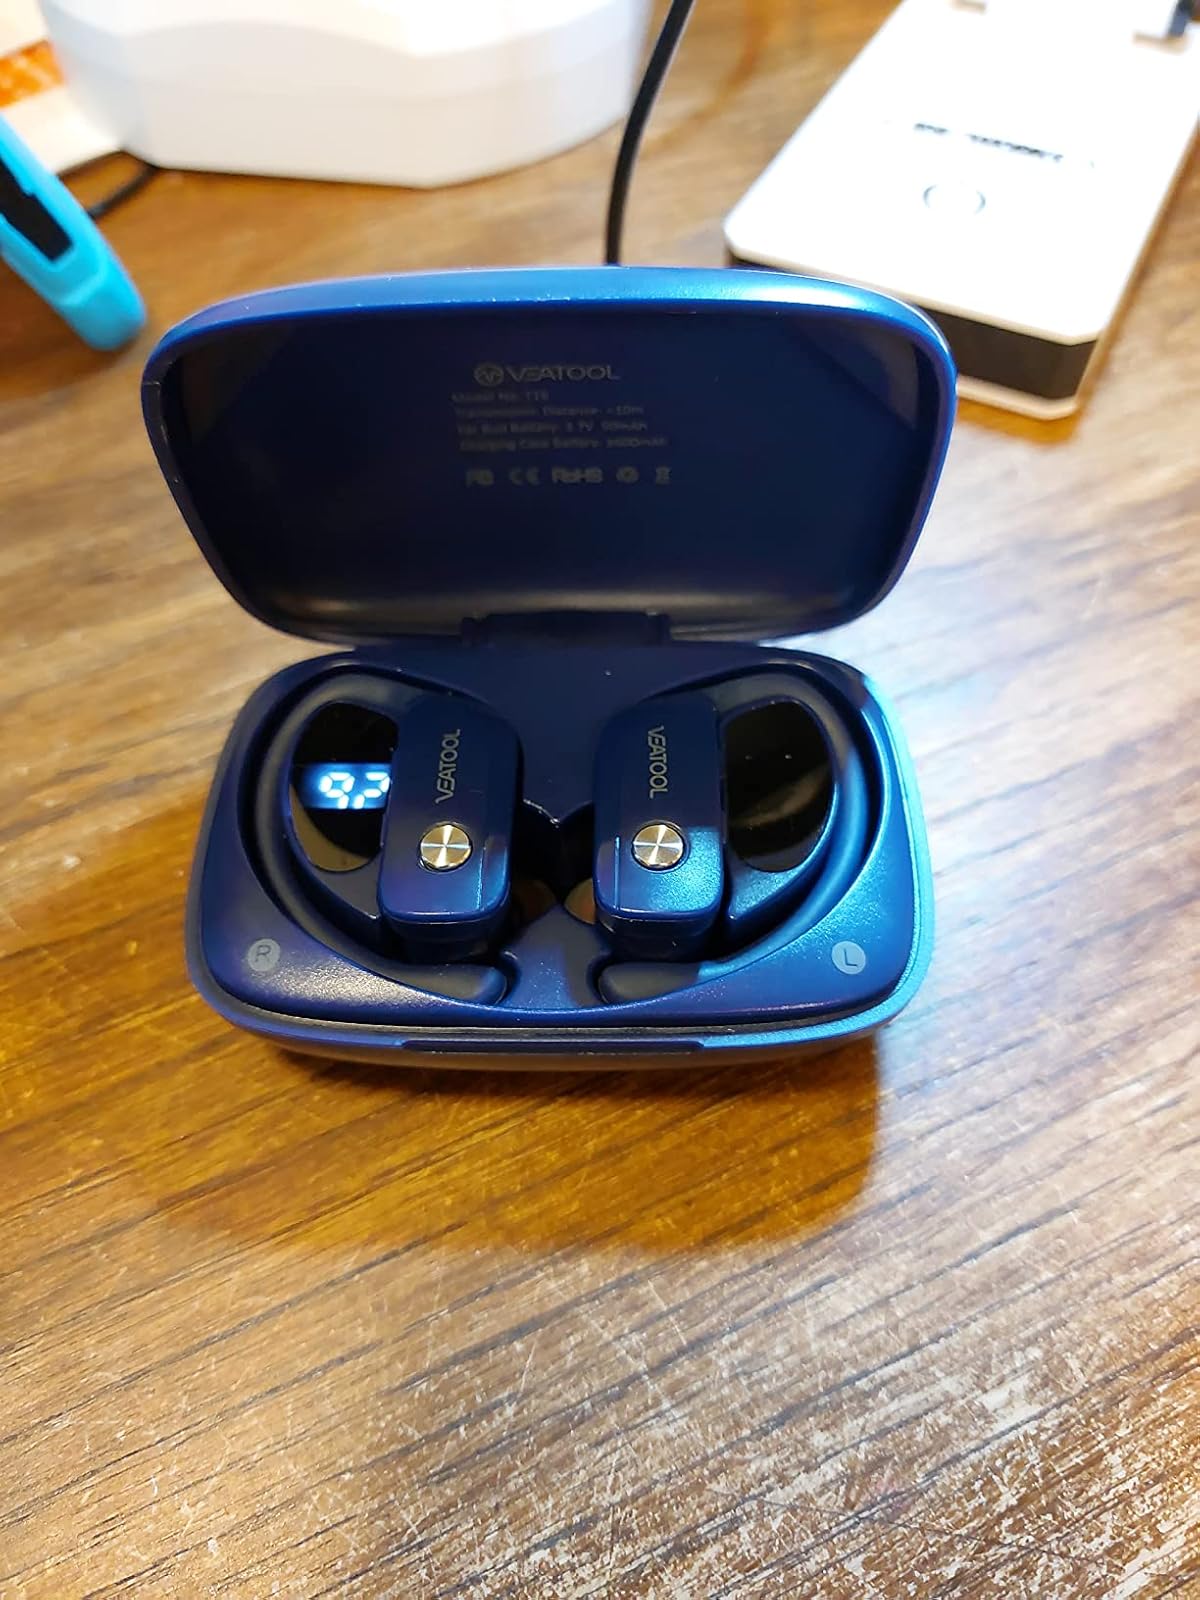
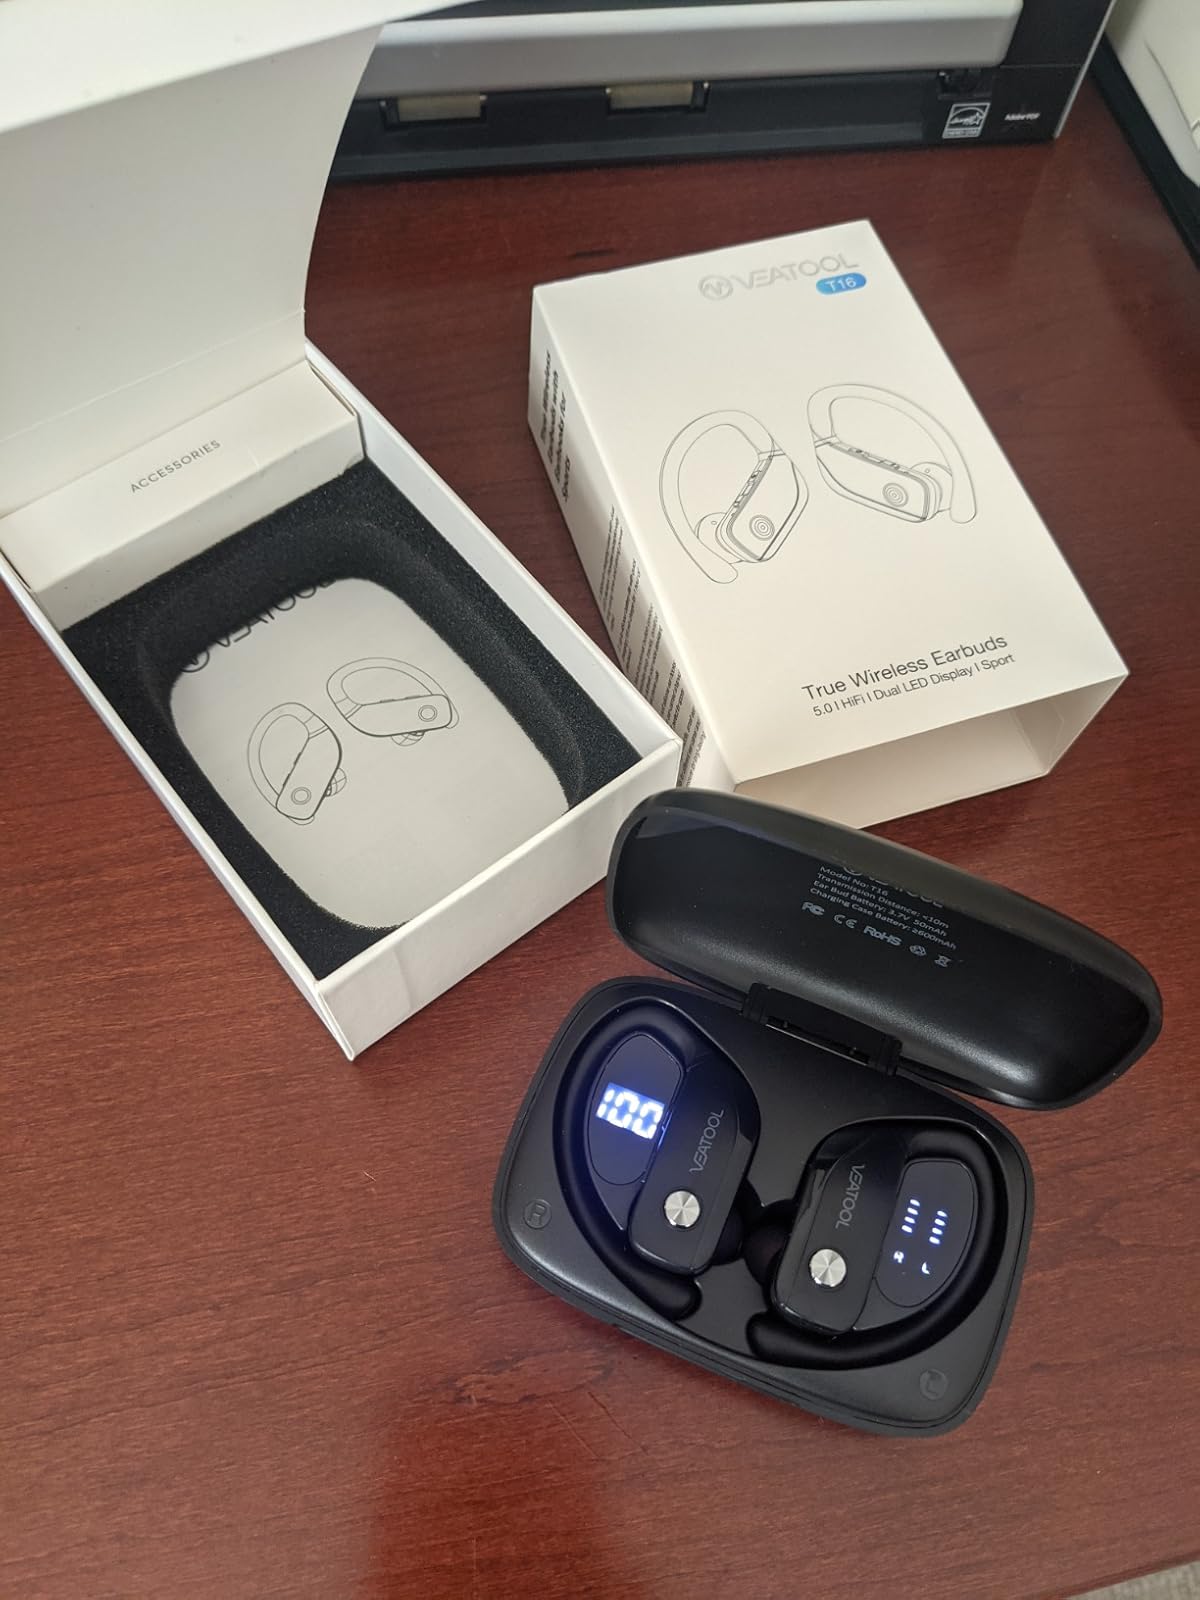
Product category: earbuds
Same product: no